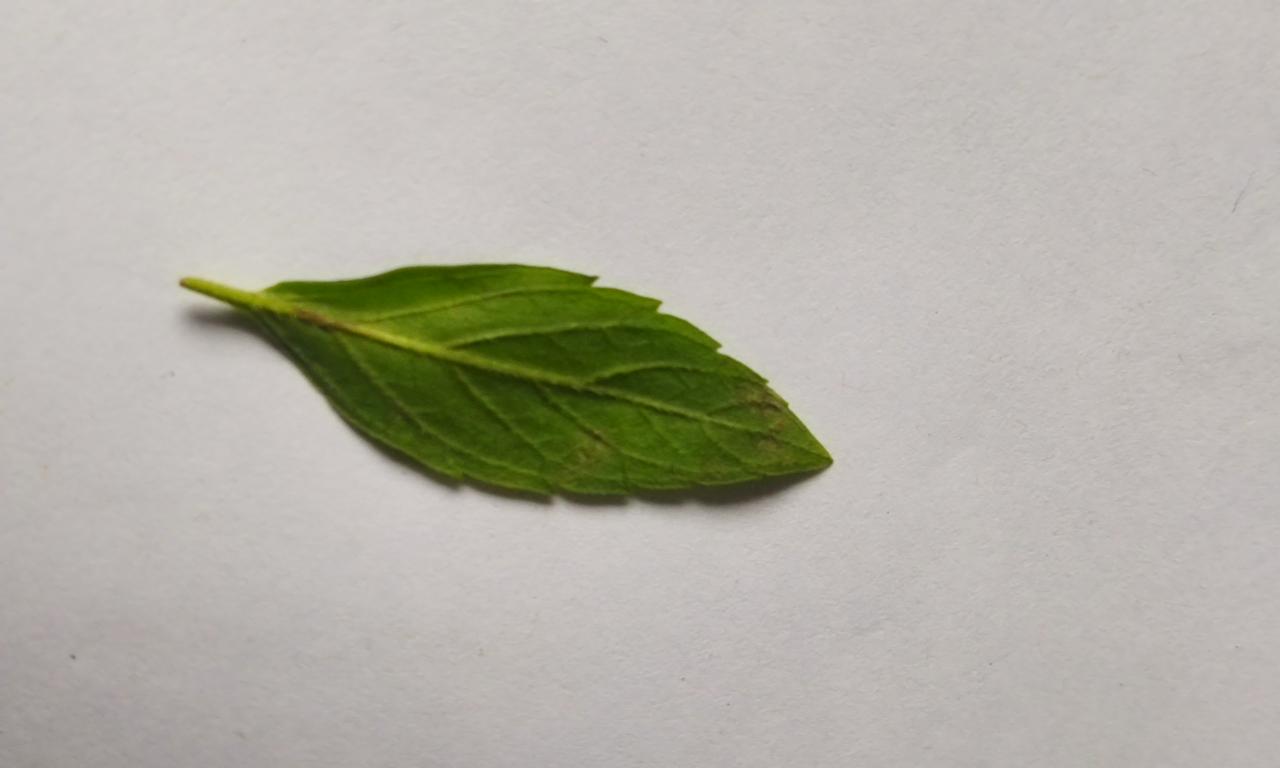
Label: Fresh